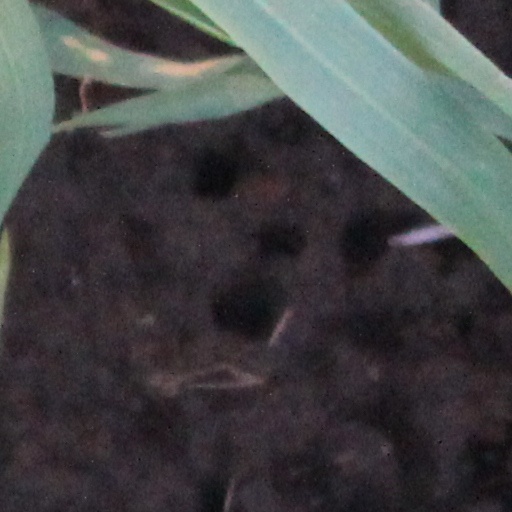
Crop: wheat